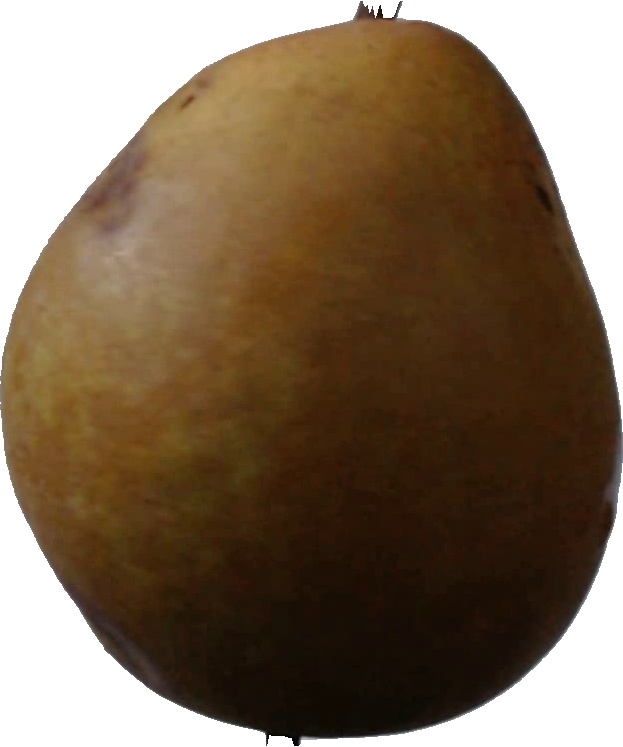
Label: pear_3